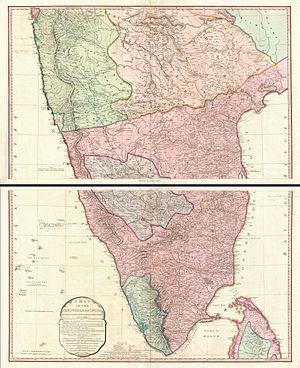
Le major James Rennell, est un géographe, océanographe et historien britannique.